Pride and Prejudice and Zombies (film)

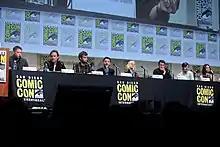
The cast and crew of "Pride and Prejudice and Zombies" at the 2015 San Diego Comic-Con to promote the film.

In October 2014, "Entertainment Weekly" published the first photo from the production. In July 2015, Lily James, Sam Riley, Bella Heathcote, Douglas Booth, Jack Huston, Matt Smith, Burr Steers and Seth Grahame-Smith appeared at a panel at Comic-Con to promote the film, where the first trailer debuted. On October 9, 2015, the UK teaser trailer and poster were released. On October 22, 2015, Screen Gems released the first official US trailer and poster. On November 26, 2015, Lionsgate UK released a full-length trailer and the film's first official English poster.